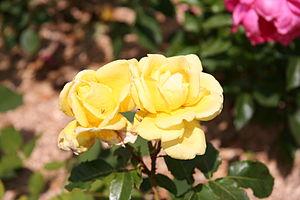
Rose Claudius Pernet - Roseraie de Bagatelle (Paris, France).
Joseph Pernet-Ducher, né en novembre 1859 à Lyon et mort le 23 novembre 1928, est un pépiniériste rosiériste français. Issu d'une famille de pépiniéristes de Villeurbanne, près de Lyon, il va poursuivre toute sa vie le rêve de créer une variété de roses jaunes, considérées comme le saint Graal des rosiéristes.
'Souvenir de Claudius Pernet' est un cultivar de rosier obtenu par le rosiériste lyonnais Joseph Pernet-Ducher en 1920. Il est dédié à la mémoire de son fils tué au combat en octobre 1914. Il était classé autrefois dans la catégorie des Pernetiana. Il a été très utilisé pour des hybridations.